Coulee

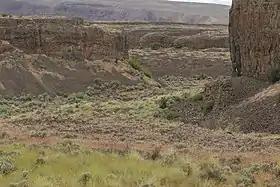
This side canyon of Grand Coulee in Washington was carved by the Missoula floods.

Coulee, or coulée ( or ), is any of various different landforms, all of which are kinds of valleys or drainage zones. The word "coulee" comes from the Canadian French "coulée", from French "couler" 'to flow'.